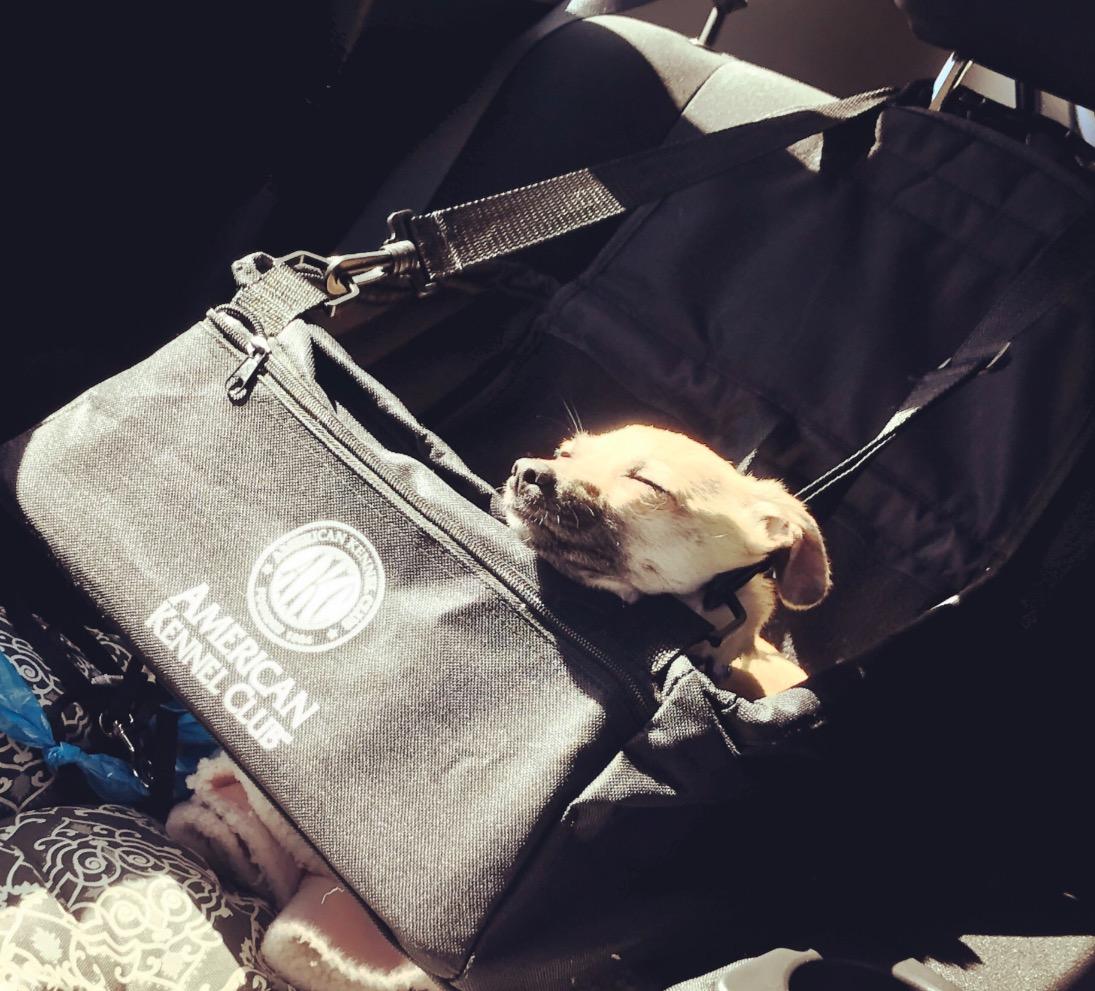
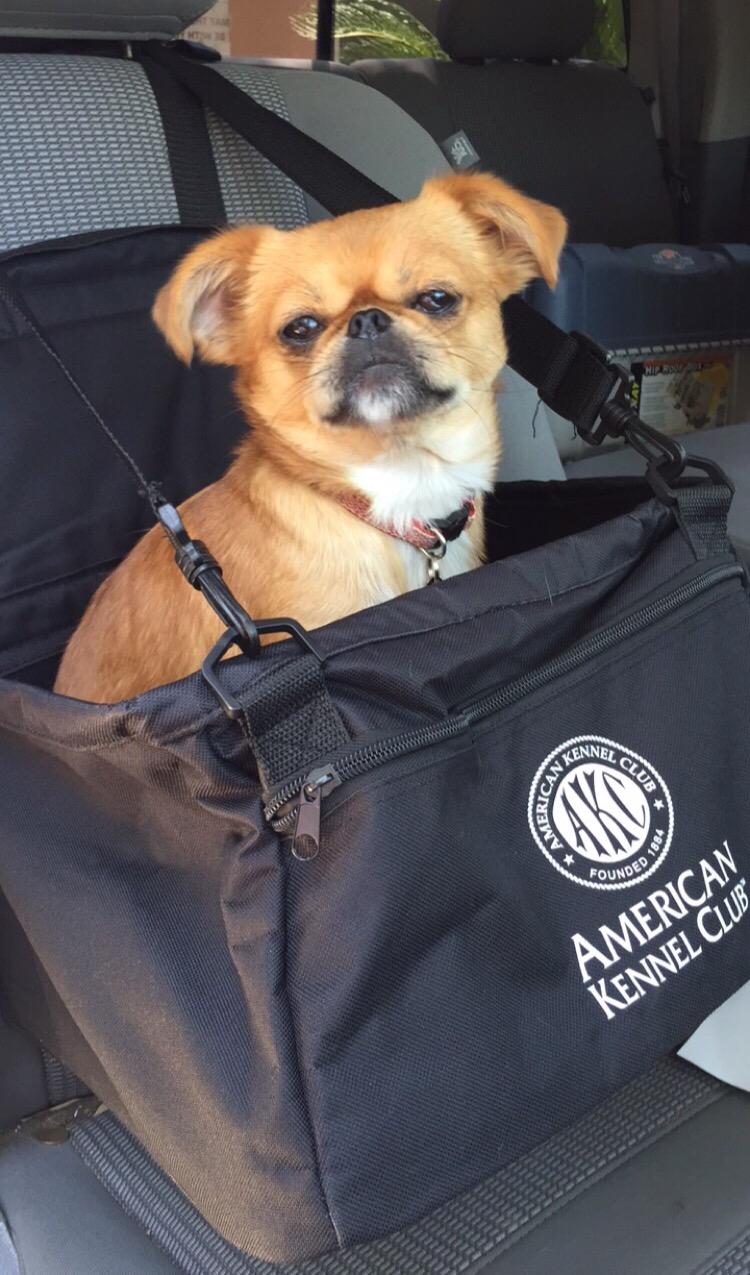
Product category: items_kennel
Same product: yes